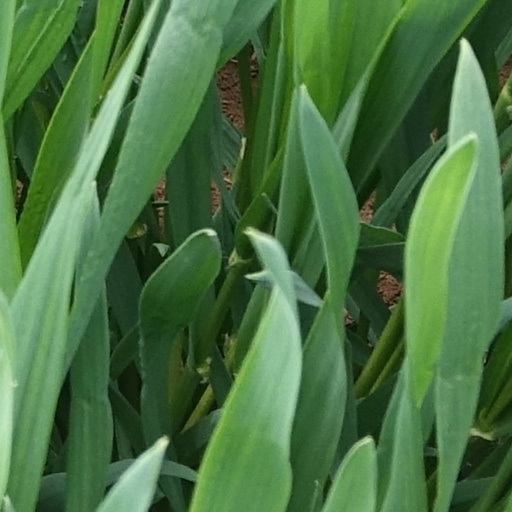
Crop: wheat